Cinema Sabaya

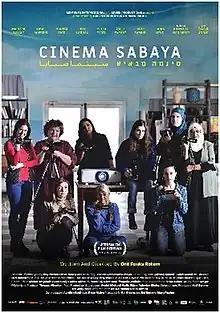
Theatrical release poster

Cinema Sabaya (Hebrew: סינמה סבאיא) is a 2021 Israeli drama film, directed by Orit Fouks Rotem and produced by the Israeli production company, Green Productions. It stars an all-female cast, including Dana Ivgi, Amal Murkus, Marlene Bejali, Ruthie Landau, Haula Haj-Divsi, Joanna Said, Yulia Tagil, Asil Farhat, Orit Samuel and Liora Levy. In 2022 the film was chosen as the official Israeli nominee for the Academy Award for Best International Film at the 95th Academy Awards. This followed its Ophir Award win for Best Feature Film (along with four additional Ophir Awards). Previously to that, it had also won the Best Debut Film Award at the Jerusalem Film Festival. On March 8, 2022, in celebration of International Women's Day, the film was chosen for a special screening at Beit HaNassi, the Israeli President's Residence. In November 2022 it was picked up by Kino Lorber for North American distribution rights.